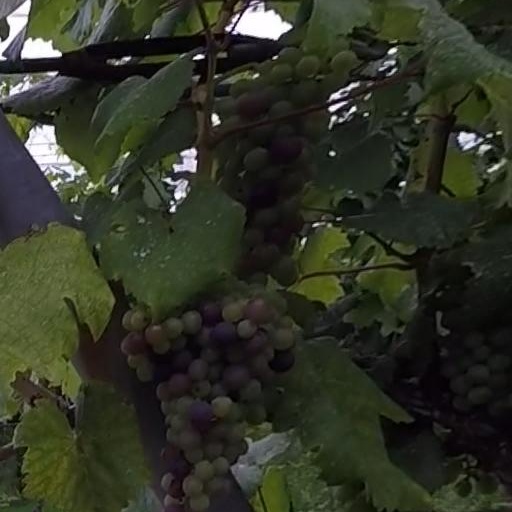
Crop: grape